Vincent Rose

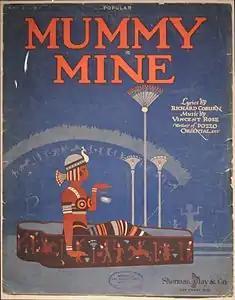
Sheet music of "Mummy Mine," a novelty song co-written by Rose and Leonard Coburn in 1918.

Vincent Rose "(né" Vincenzo Cacioppo; 13 June 1880 Palermo, Italy – 20 May 1944 Rockville Centre, New York) was an Italian-born American violinist, pianist, composer, and bandleader.